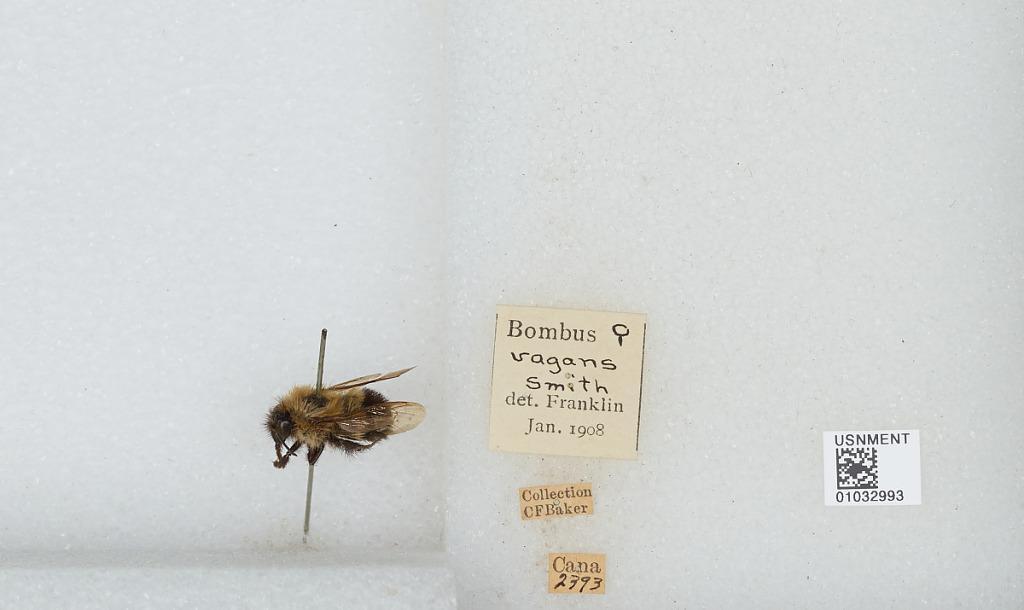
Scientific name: Bombus (Pyrobombus) vagans vagans Smith
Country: Canada
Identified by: Franklin